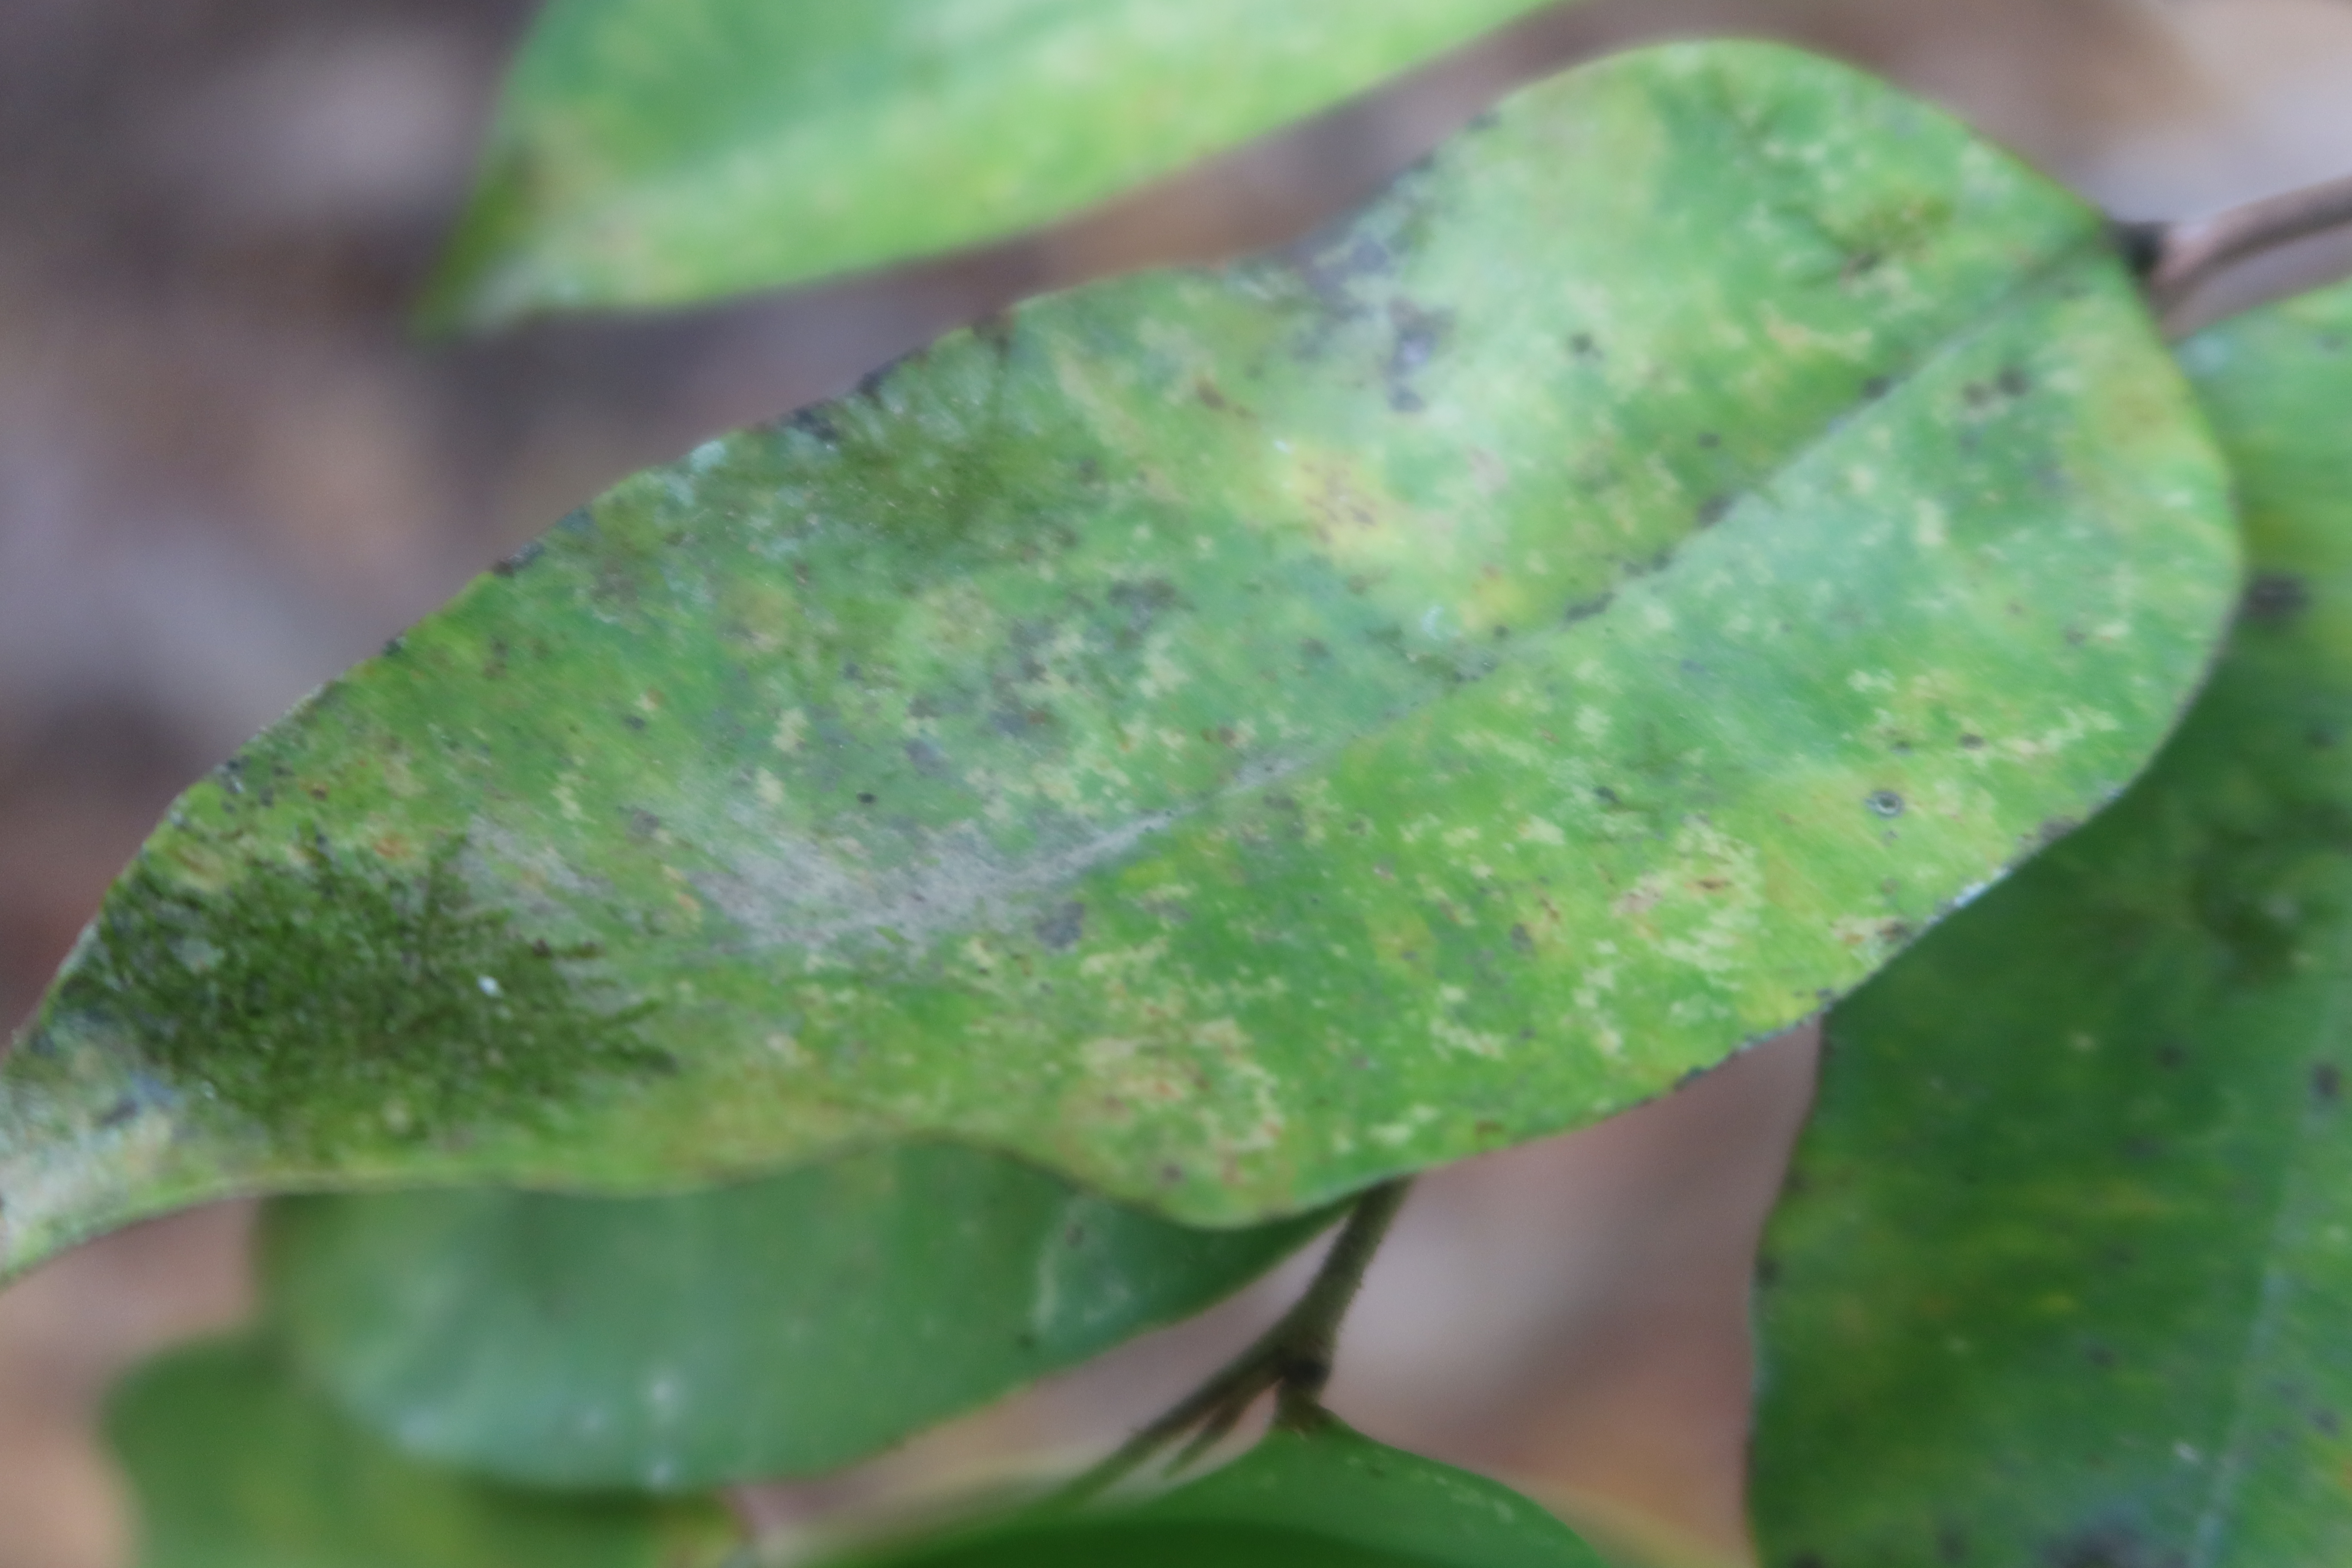
Label: Downy mildew